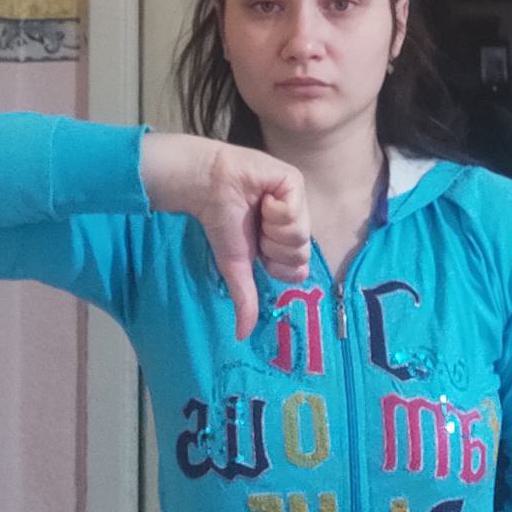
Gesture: dislike